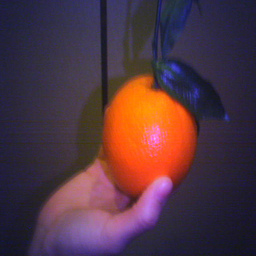
Label: Orange